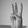
ASL letter: W